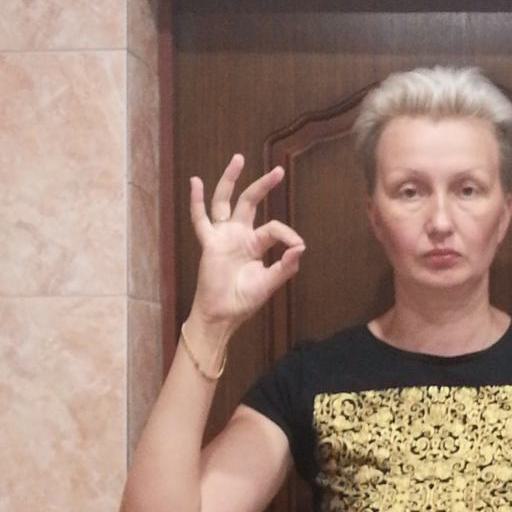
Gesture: ok